Benno Janssen

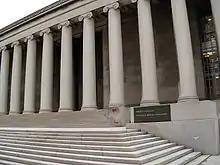
Mellon Institute (1937) is known for its monolithic columns, the largest such one-piece columns in the world

Benno Janssen married Edith Patton, the daughter of Central Pennsylvania businessman and future State Senator Alexander Ennis Patton and Mary Boynton Dill, on December 28, 1889, in Curwensville, Clearfield County, Pennsylvania. The Janssens were the parents of Mary Patton Janssen, Benno Janssen Jr., and Alexander Patton Janssen.